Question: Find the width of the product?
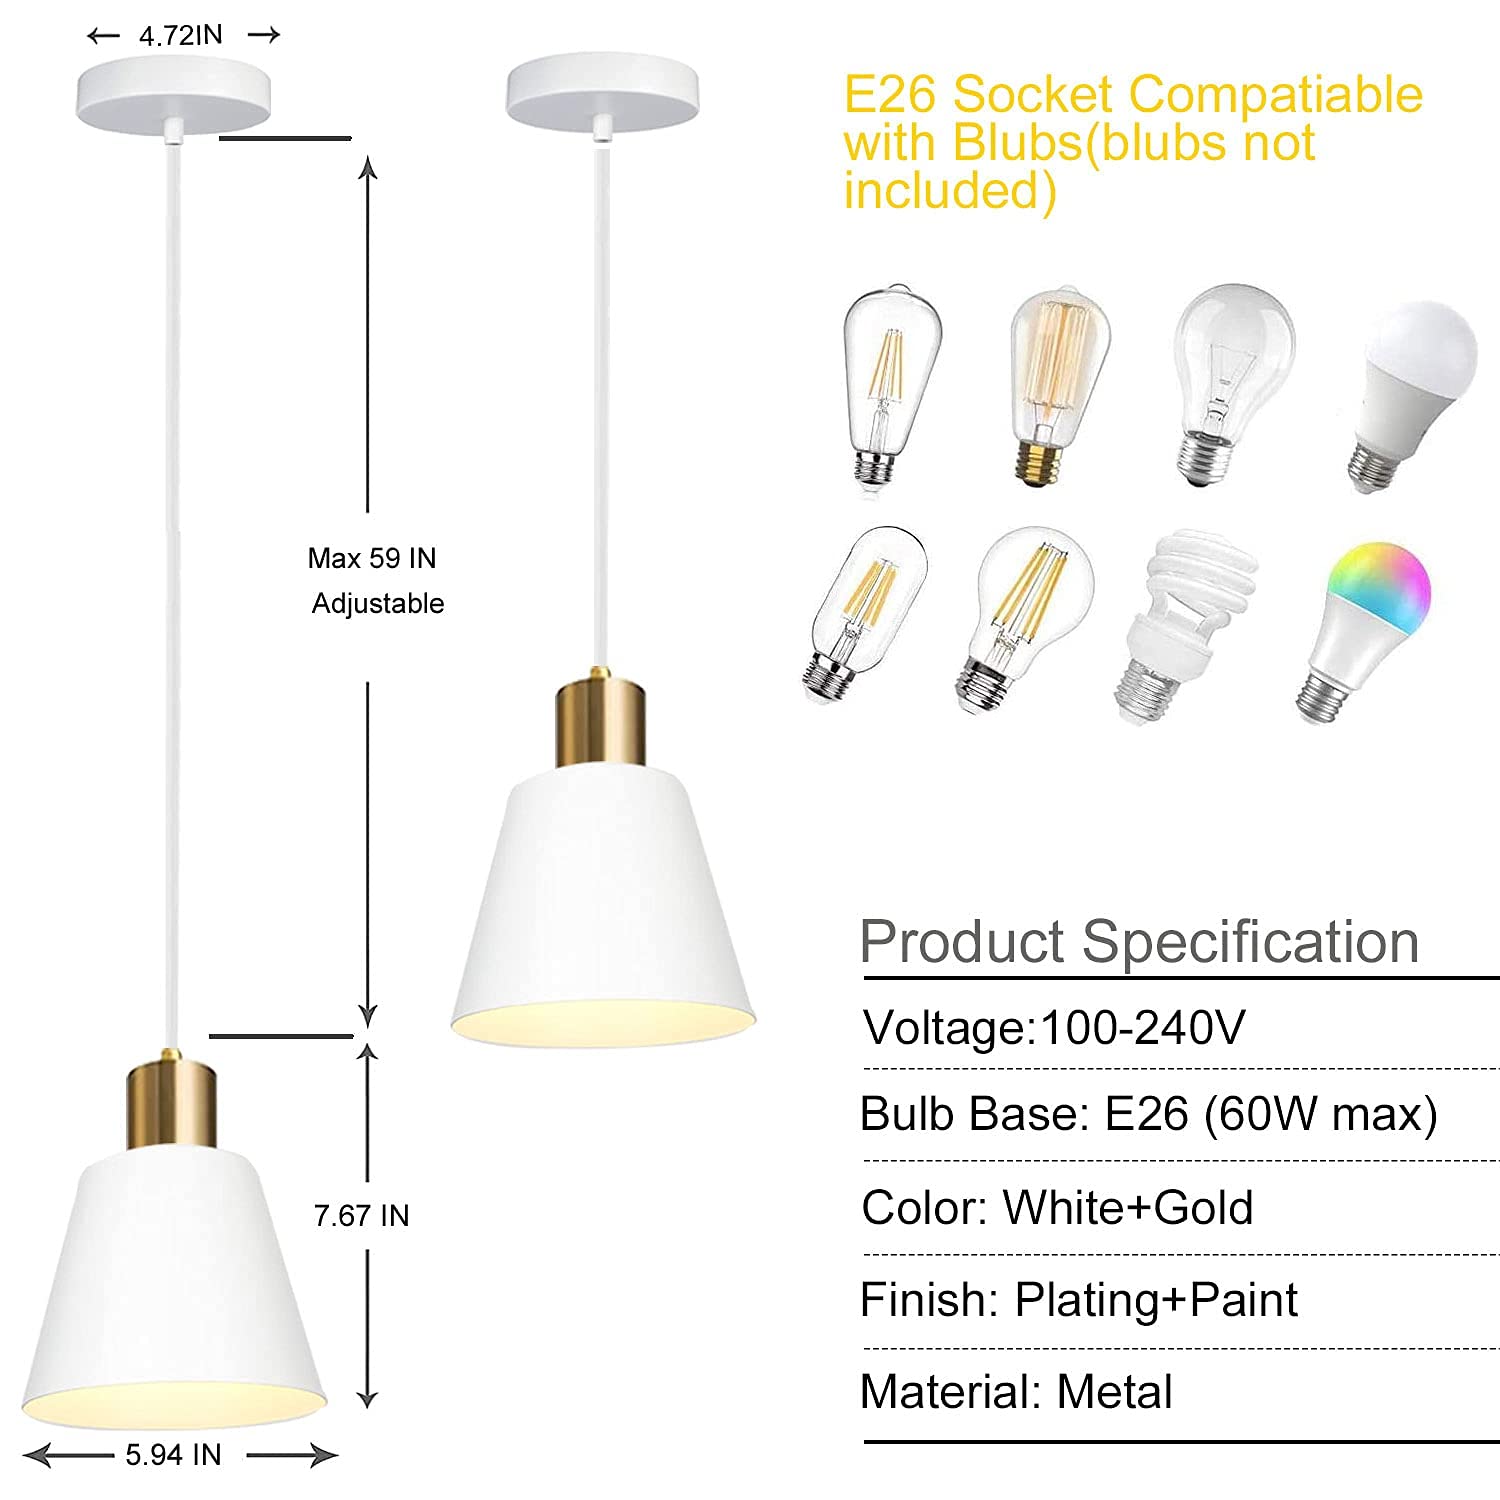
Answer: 5.94 inch